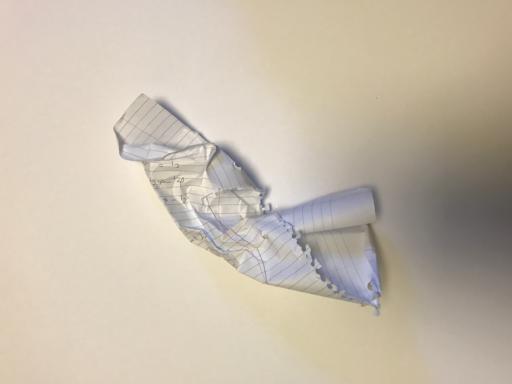
Label: paper